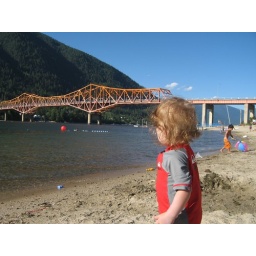
At the beach by the Nelson bridge